Zsigmond Czakó

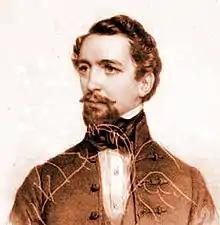
Zsigmond Czakó

Zsigmond Czakó (Dés, 20 June 1820 – Pest, 14 December 1847) was a Hungarian actor and playwright.